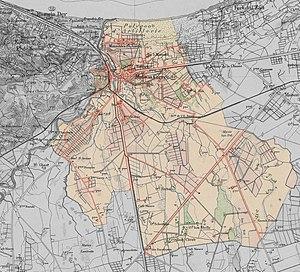
Détail d'une carte topographique d'Alger (datée de 1922) faisant ressortir les limites territoriales de la section de commune de Maison-Carrée.
El-Harrach est une localité dans la banlieue d'Alger en Algérie. Simple lieu-dit sur la route d'Alger jusqu'au milieu du XIXᵉ siècle, cette localité devient la 12ᵉ ville d'Algérie au début des années 1950, avant d'être absorbée par la ville d'Alger à laquelle elle est rattachée administrativement en 1959 en tant qu'arrondissement. Le territoire historique d'El-Harrach est aujourd'hui partagé entre plusieurs communes de la wilaya d'Alger et certains de ses faubourgs constituent encore certains des quartiers les plus populaires et populeux de la capitale algérienne.